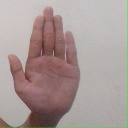
अक्षर: ध